Harvard Crimson baseball

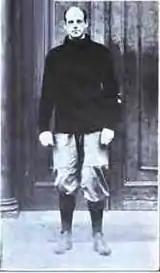
Percy Haughton in 1919.

In the early 20th century, Harvard held tryouts, usually in the spring, to select the members of the team from the student body. To start the regular season, the team often traveled to the Southern United States to play games in warm weather, a practice that began in 1898. Up until the start of World War I, its scheduled included professional and semi-professional teams, in addition to collegiate teams.